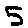
Label: 5